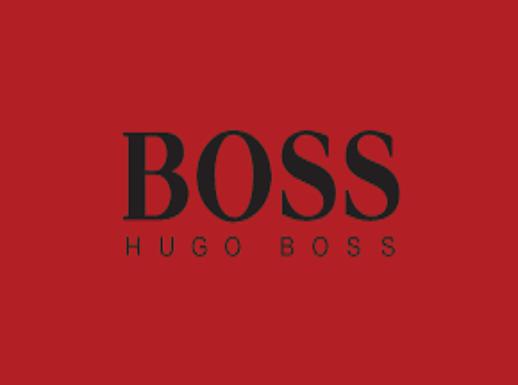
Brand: Hugo Boss
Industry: Clothes